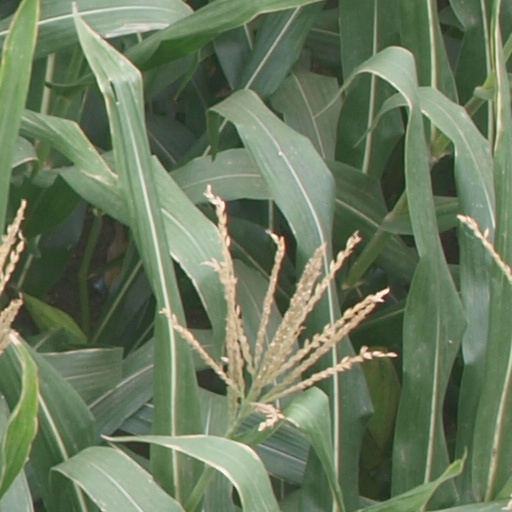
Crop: maize; corn